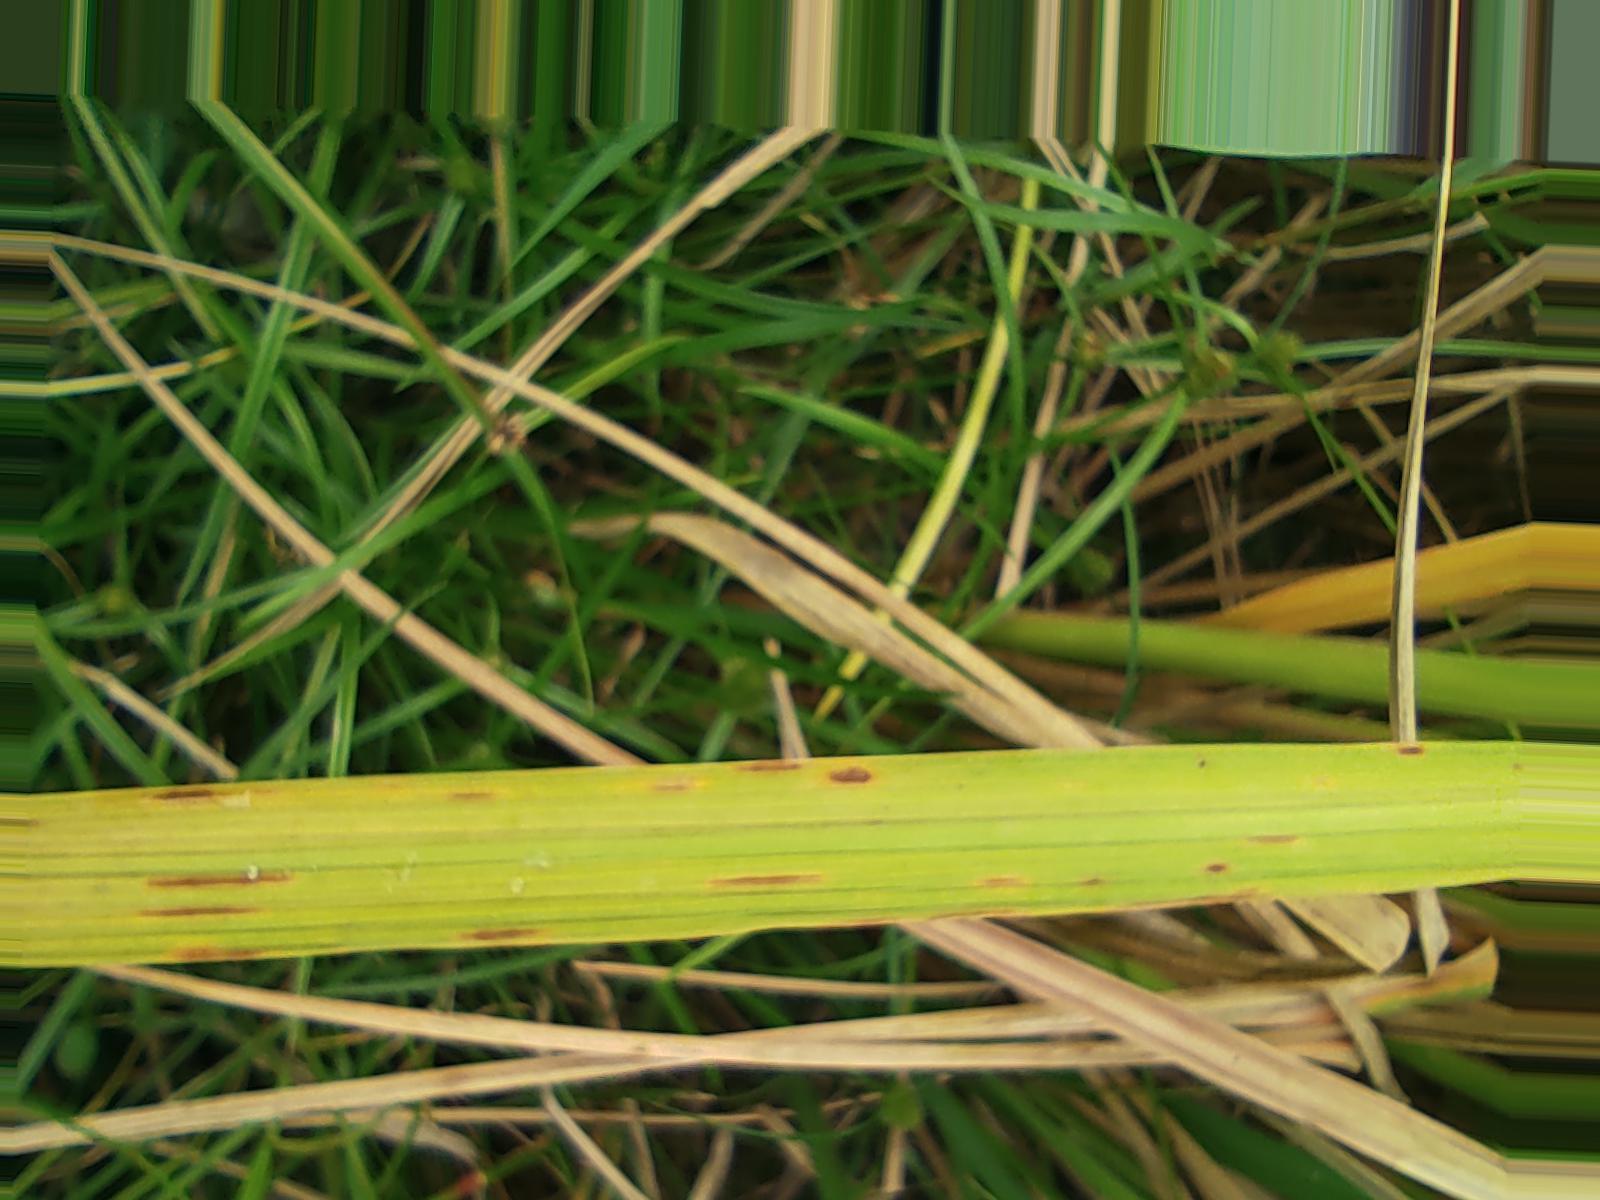
Nhãn: Bệnh Gạch Nâu ( Narrow Brown Spot )